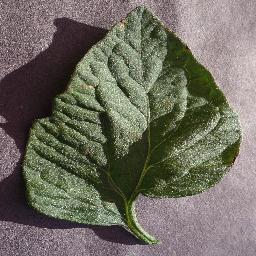
Label: Tomato___Target_Spot